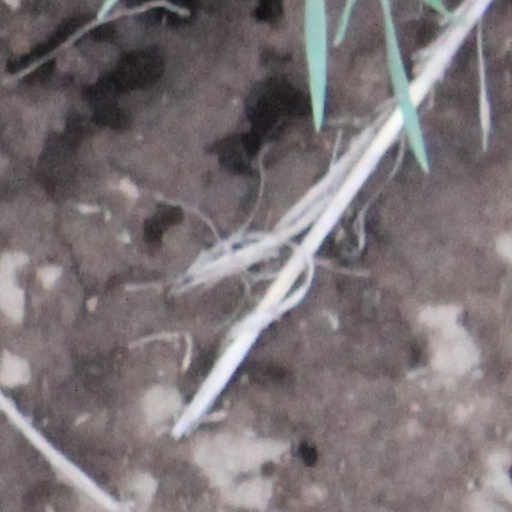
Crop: wheat